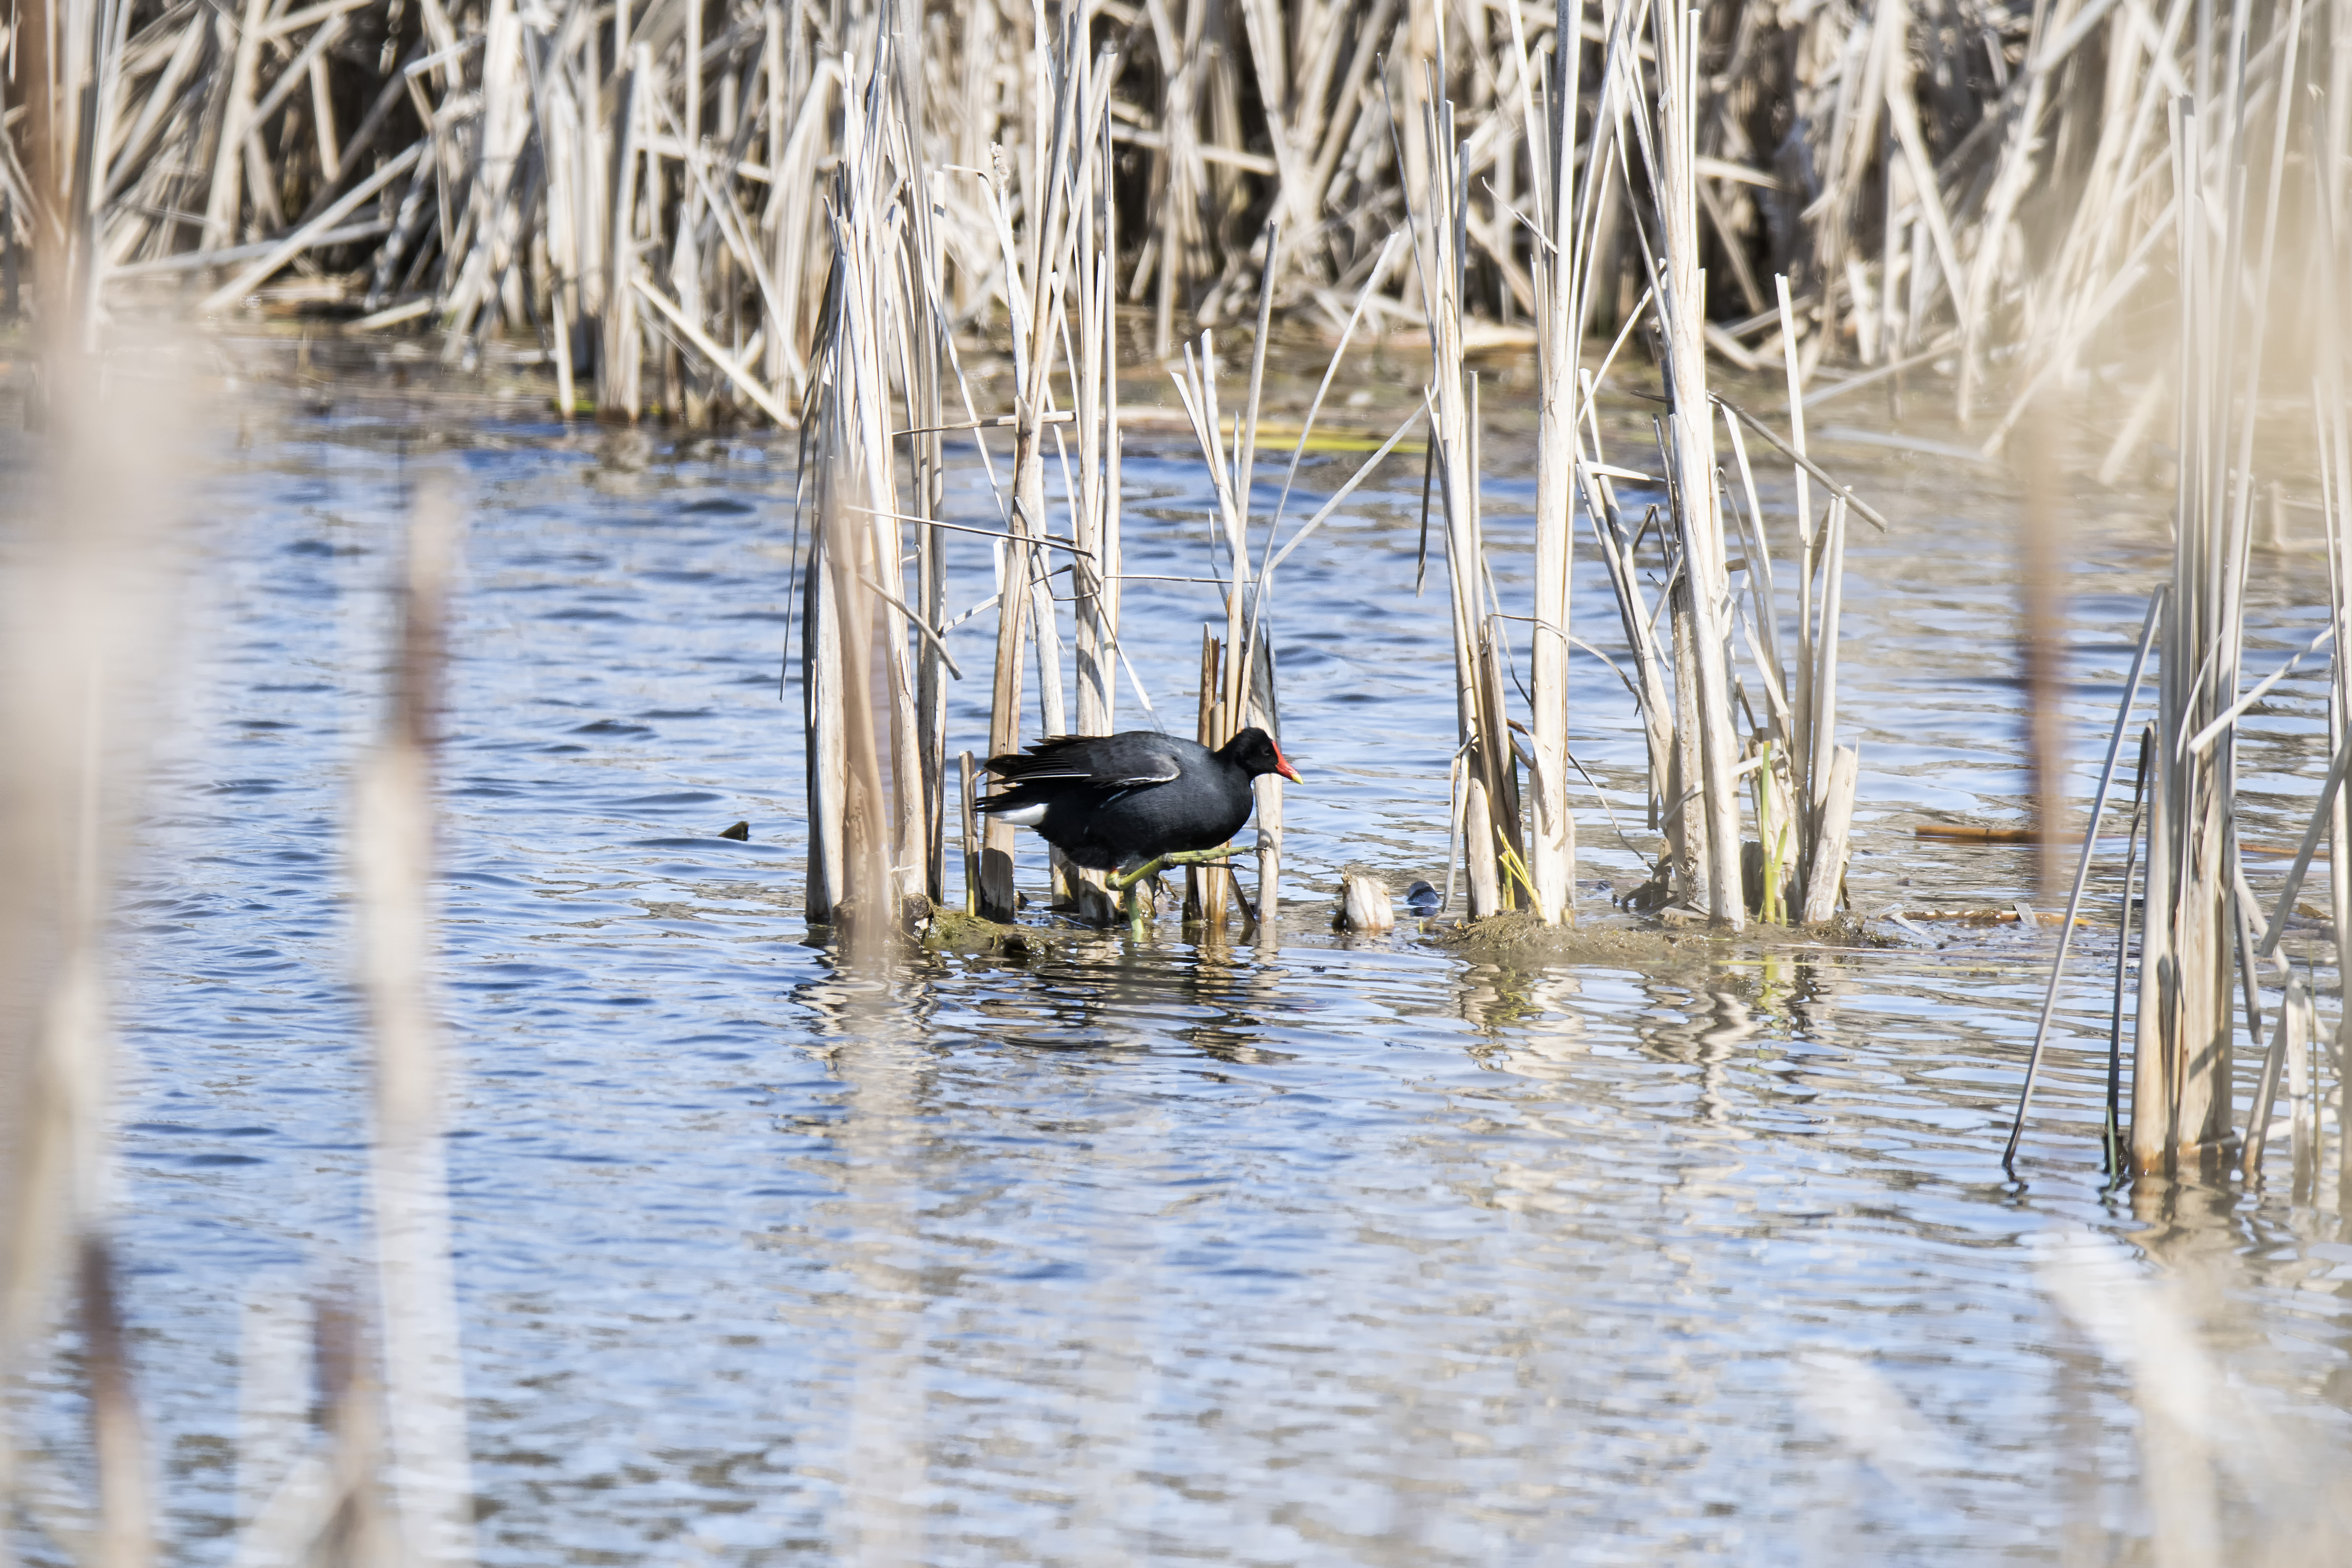
water, nature, winter, bird, wildlife, reflection, season, fauna, duck, canada, wetland, common, quebec, waterfowl, water bird, sherbrooke, oiseau, damrique, gallinule, ducks geese and swans